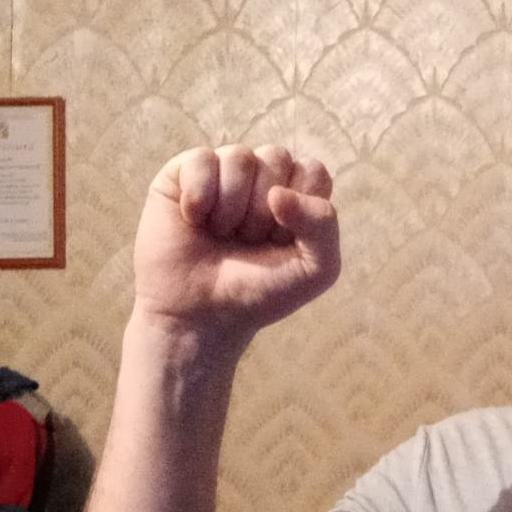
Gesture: fist